Irving T. Bush

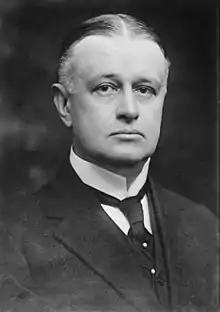
Irving T. Bush, founder of Bush Terminal, Bush Tower, and Bush House

Irving Ter Bush (July 12, 1869 – October 21, 1948) was an American businessman. He was the son of the wealthy industrialist, oil refinery owner, and yachtsman Rufus T. Bush.